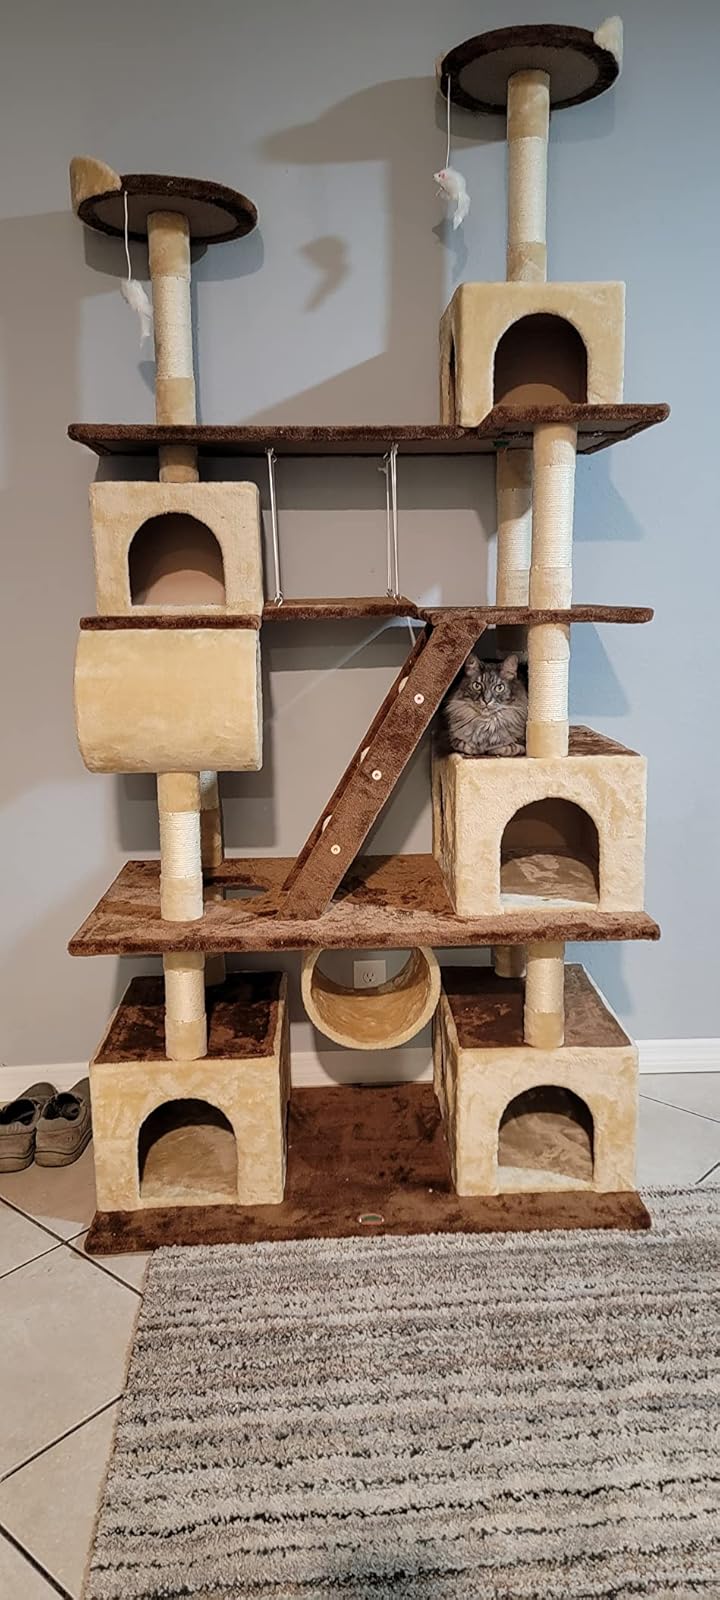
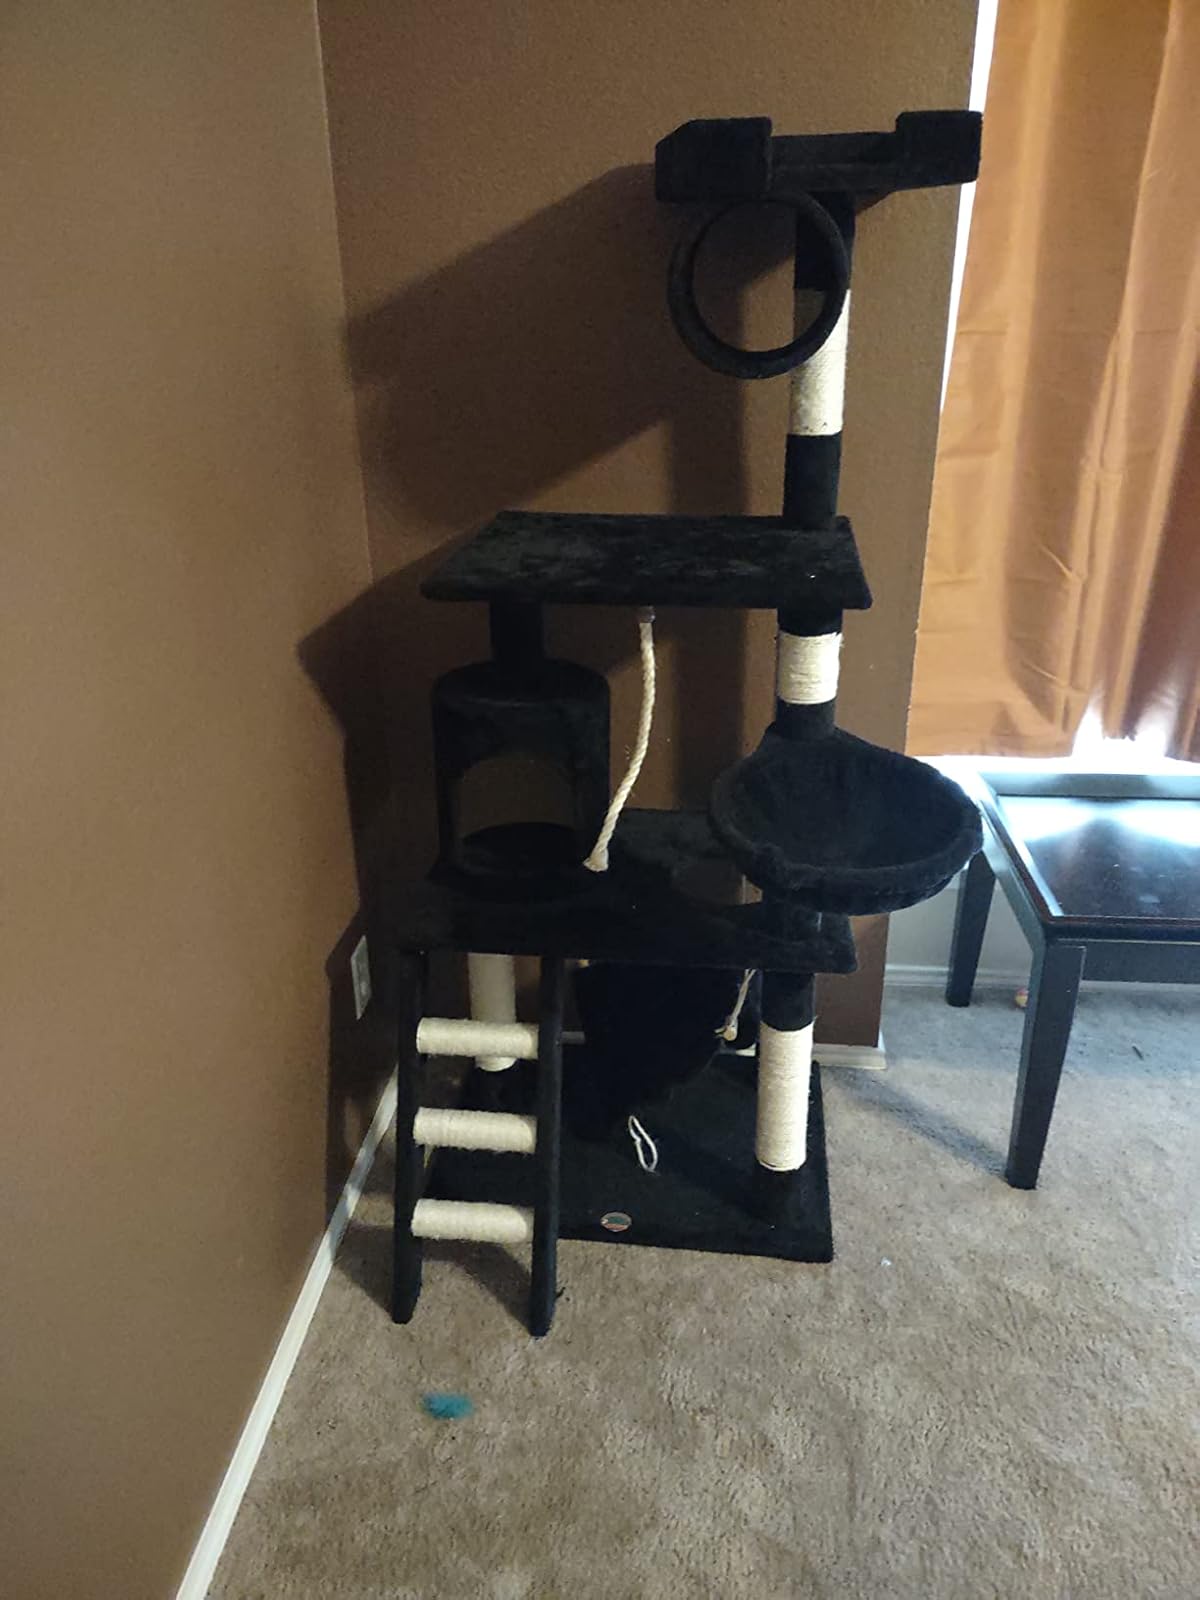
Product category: items_cat tree
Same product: no